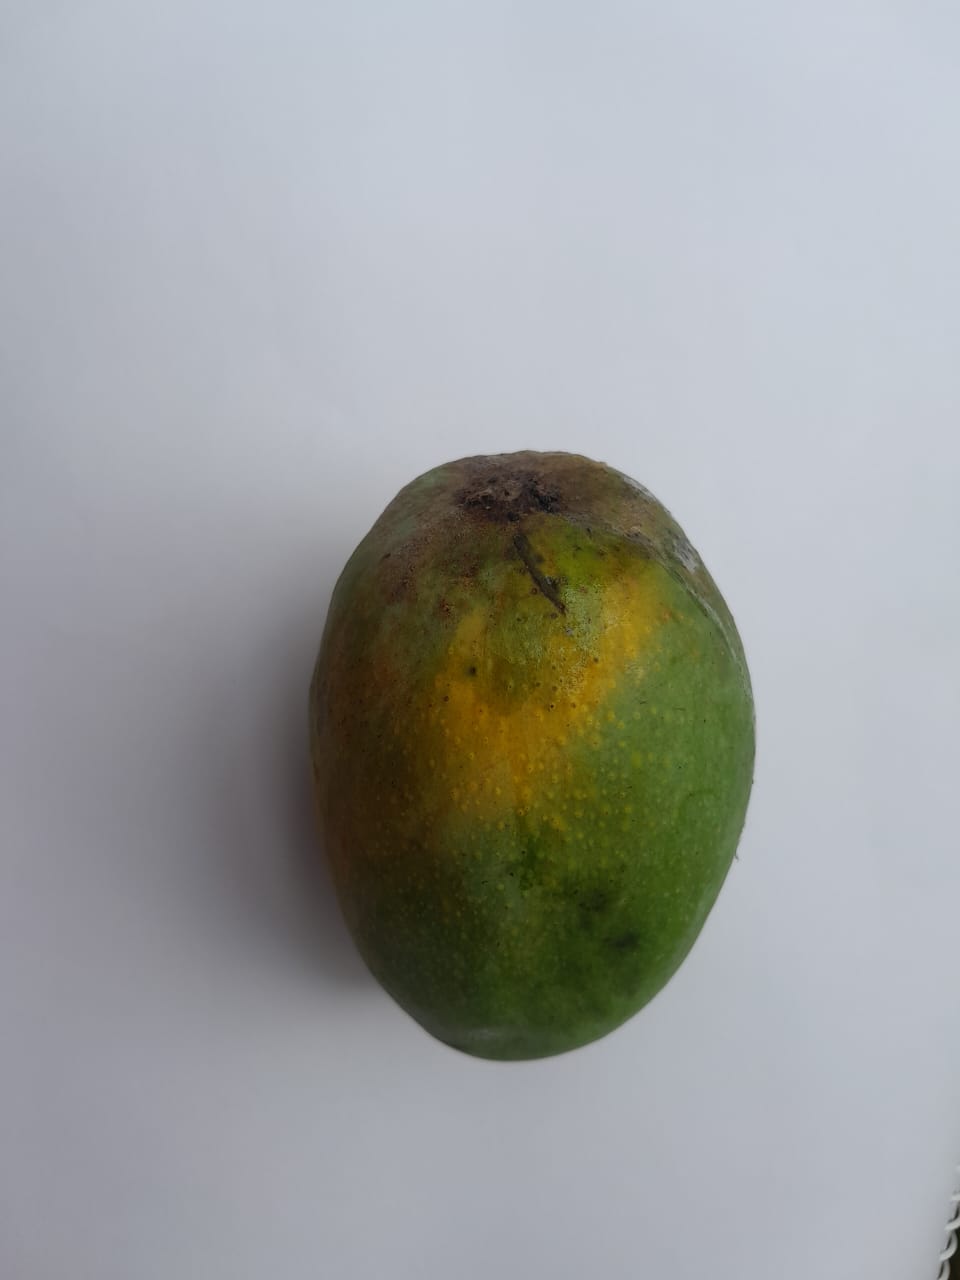
Mango variety: Himsagar